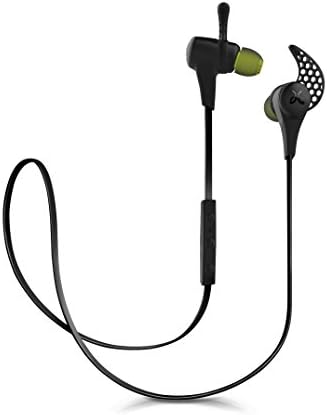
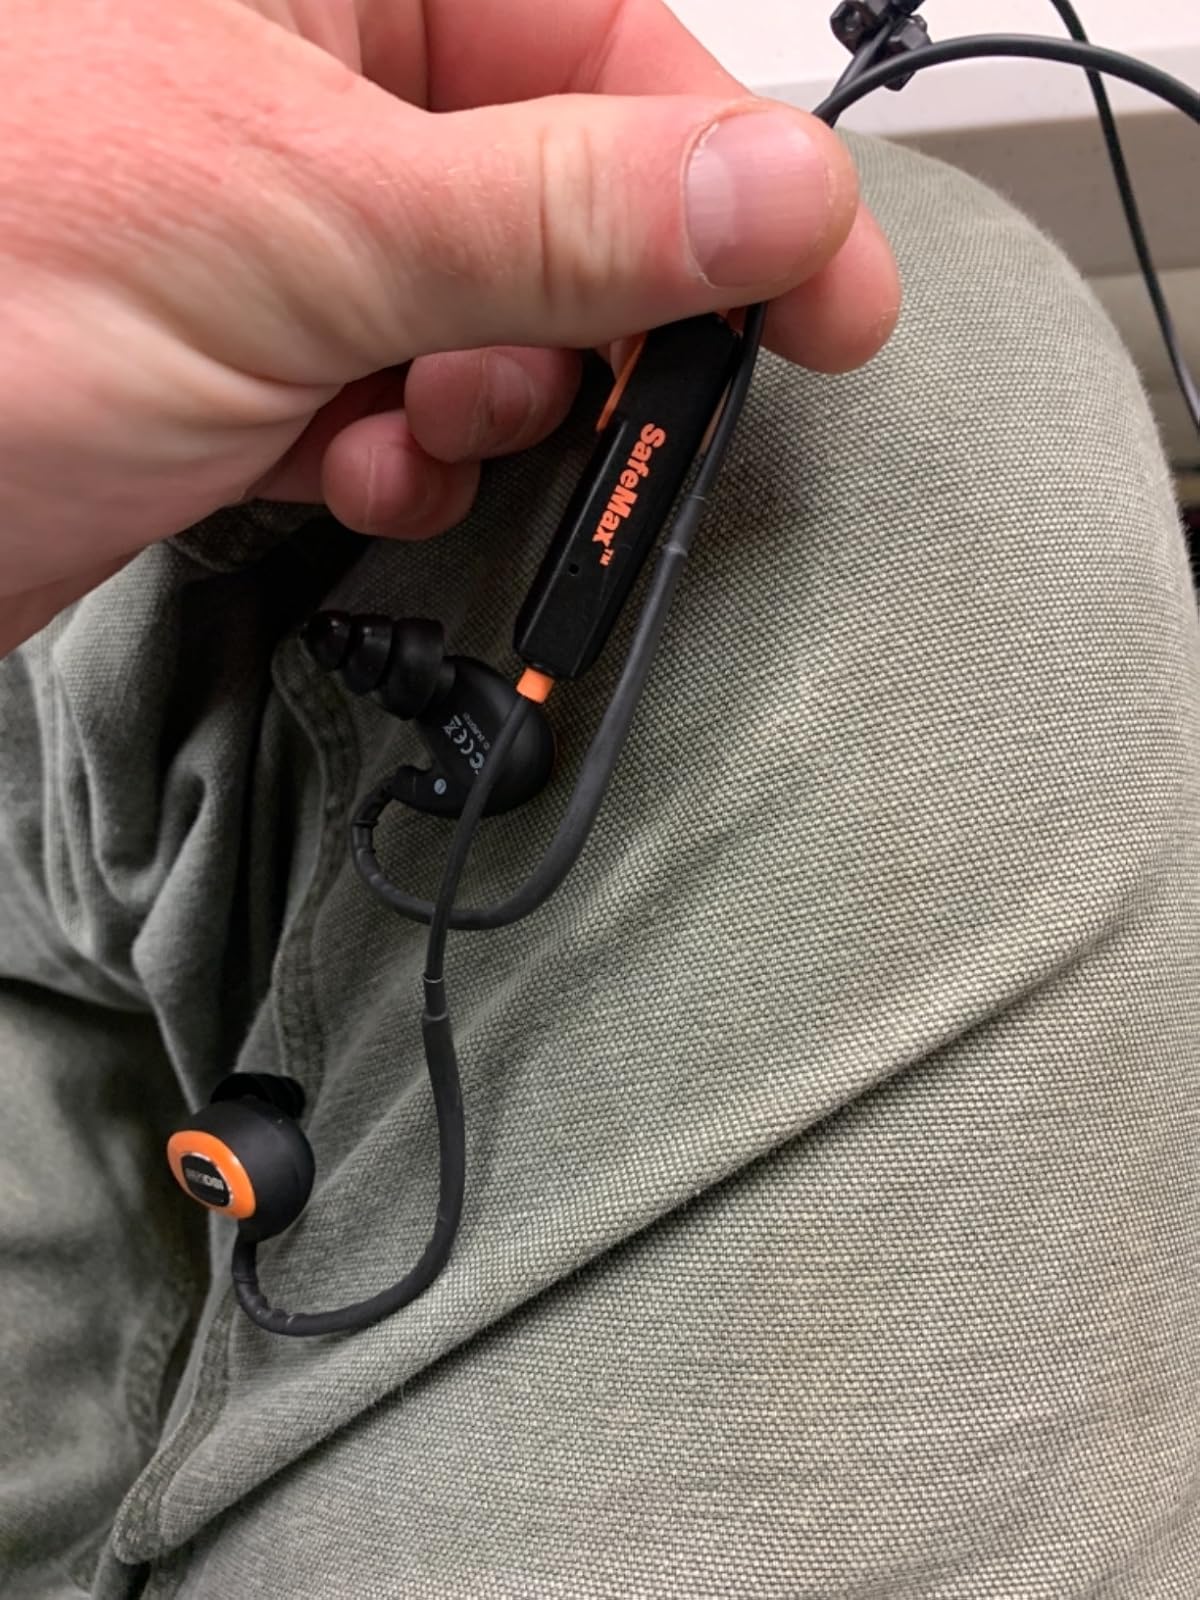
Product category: headphones
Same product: no